Interstate 264 (Kentucky)

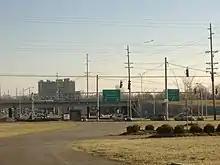
Junction of US 31E and I-264

In 1941, a planning document described the need for a bypass around the southern end of Louisville. A funding shortage caused by world War II delayed the opening. In 1948 the expressway opened from the Dixie Highway to the Shelbyville Road on the southeast side of the city. The road was a two-lane expressway built to carry traffic between Shelbyville Road and US 31W (Dixie Highway) in Louisville as a relocation of US 60.